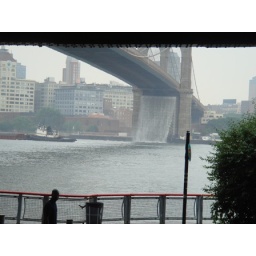
this waterfall under the bridge is done by danish artest ! yaza3m its nice ! there is 6 by the river